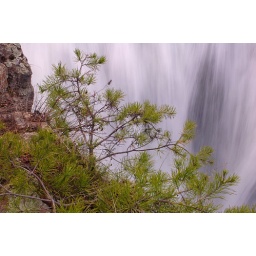
This little tree was perched on the top of the natural bridge by High Falls....just enjoying the view I suppose.